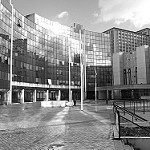
Label: B & W